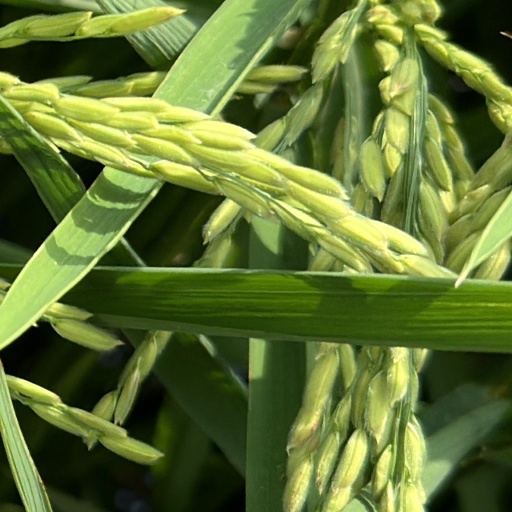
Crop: rice